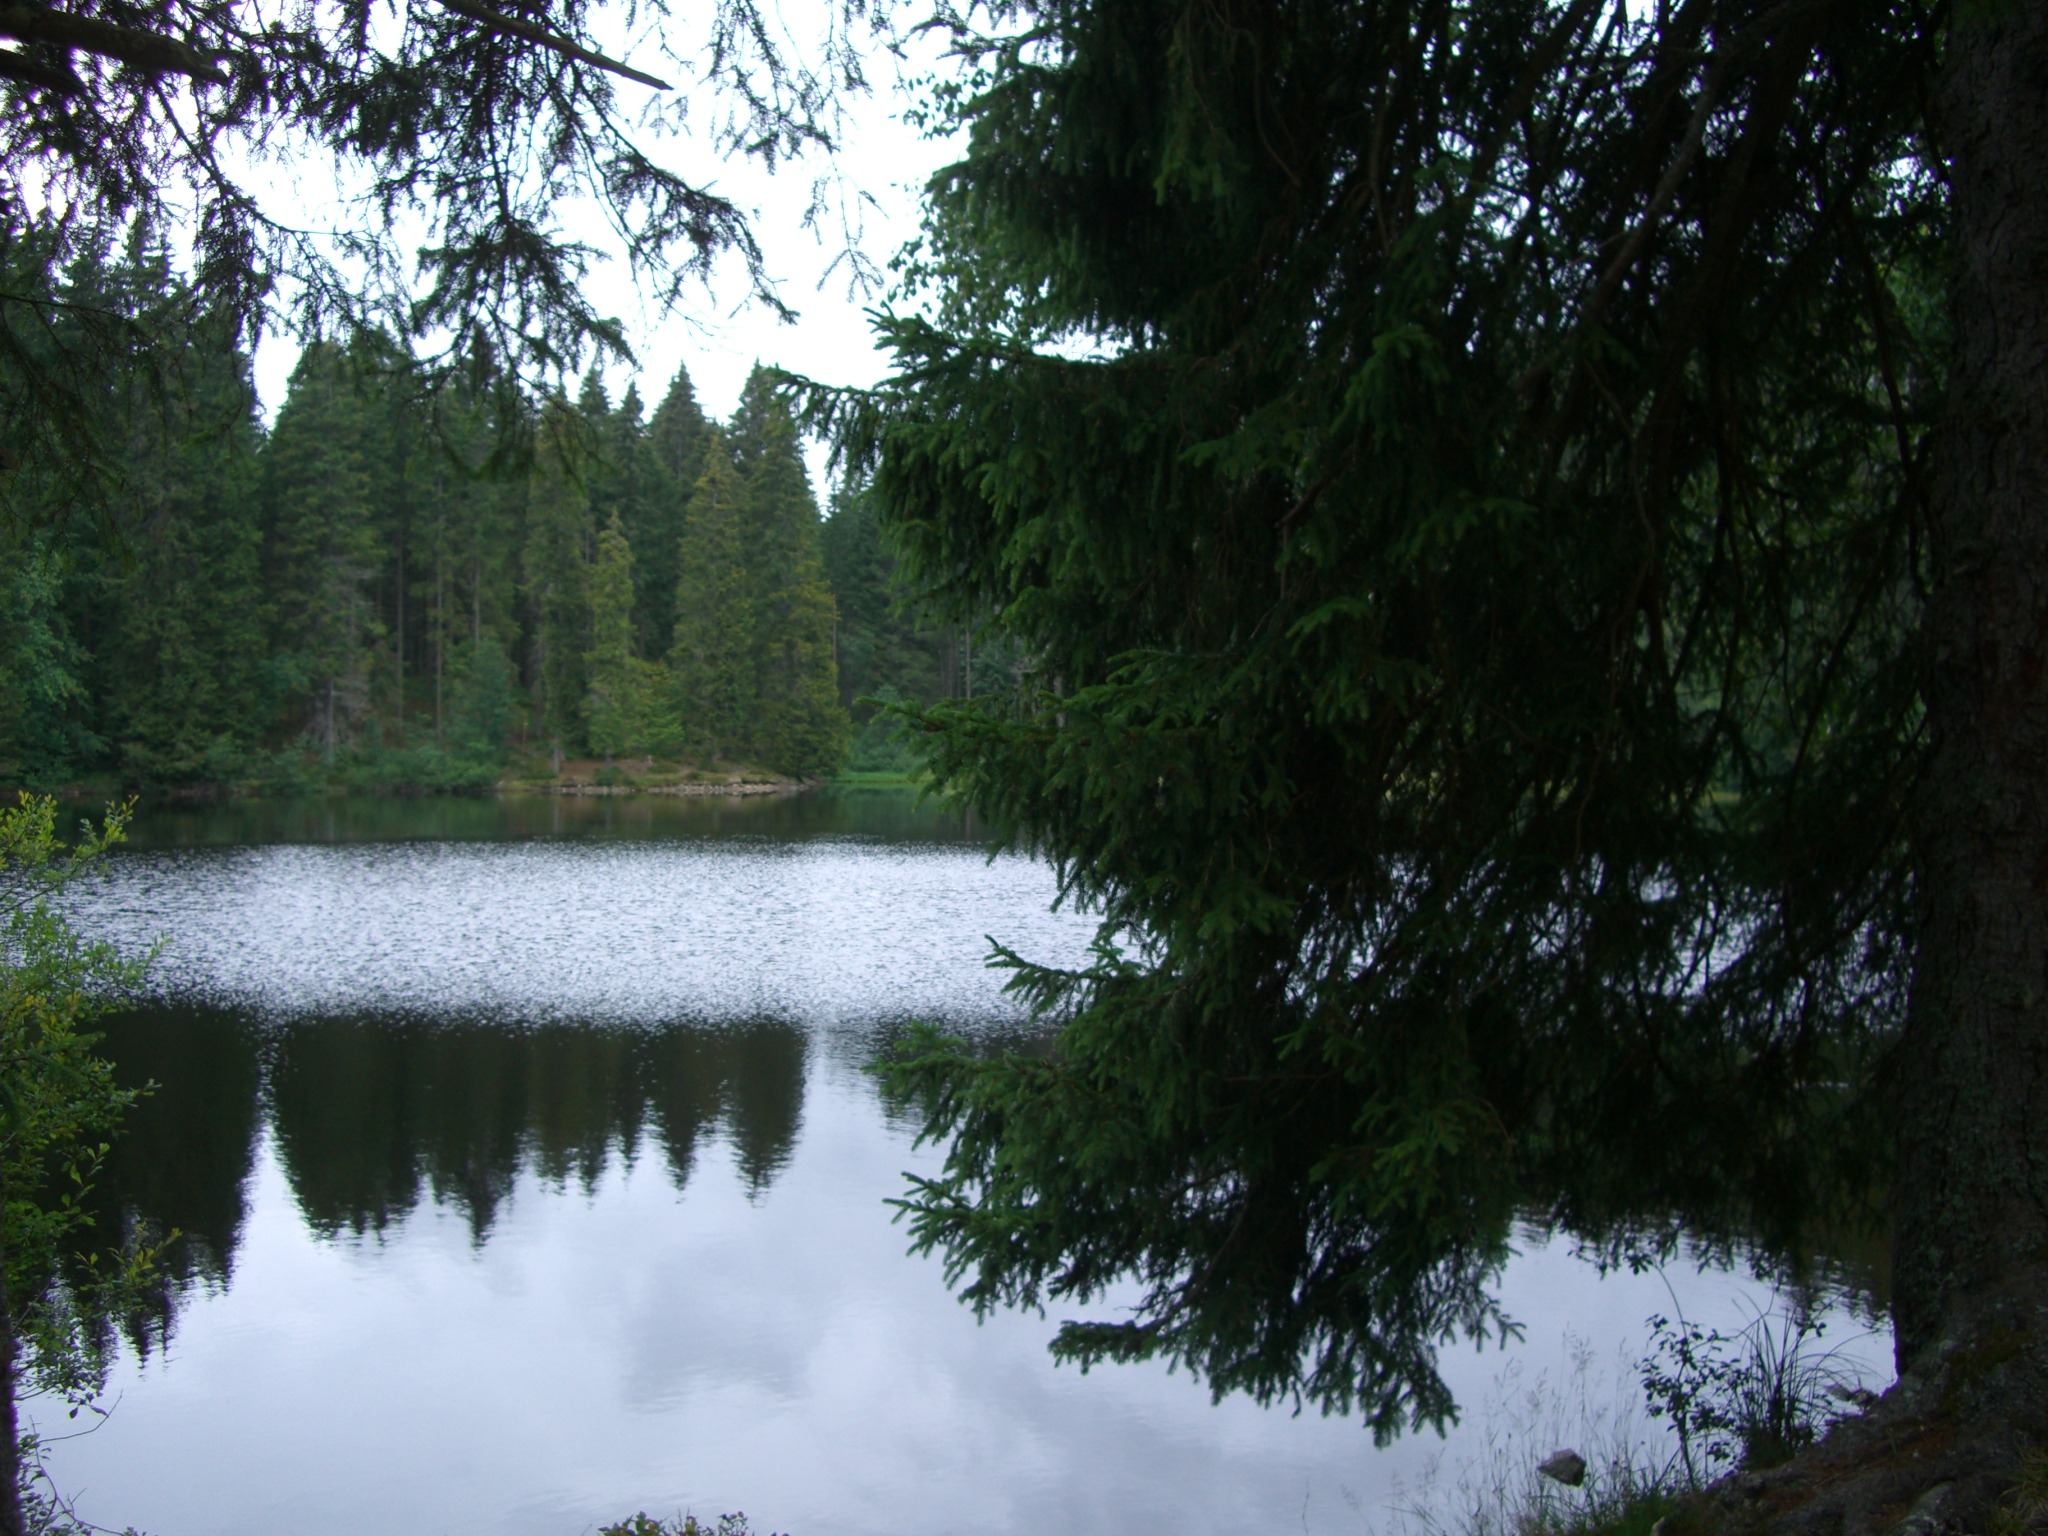
tree, water, nature, forest, wilderness, lake, river, pond, stream, reflection, body of water, woodland, habitat, firs, ecosystem, hinterzarten, mirroring, black forest, bog lake, natural environment, woody plant, mathisleweiher